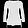
Label: Pullover